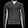
Label: Coat